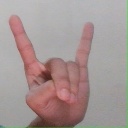
अक्षर: श